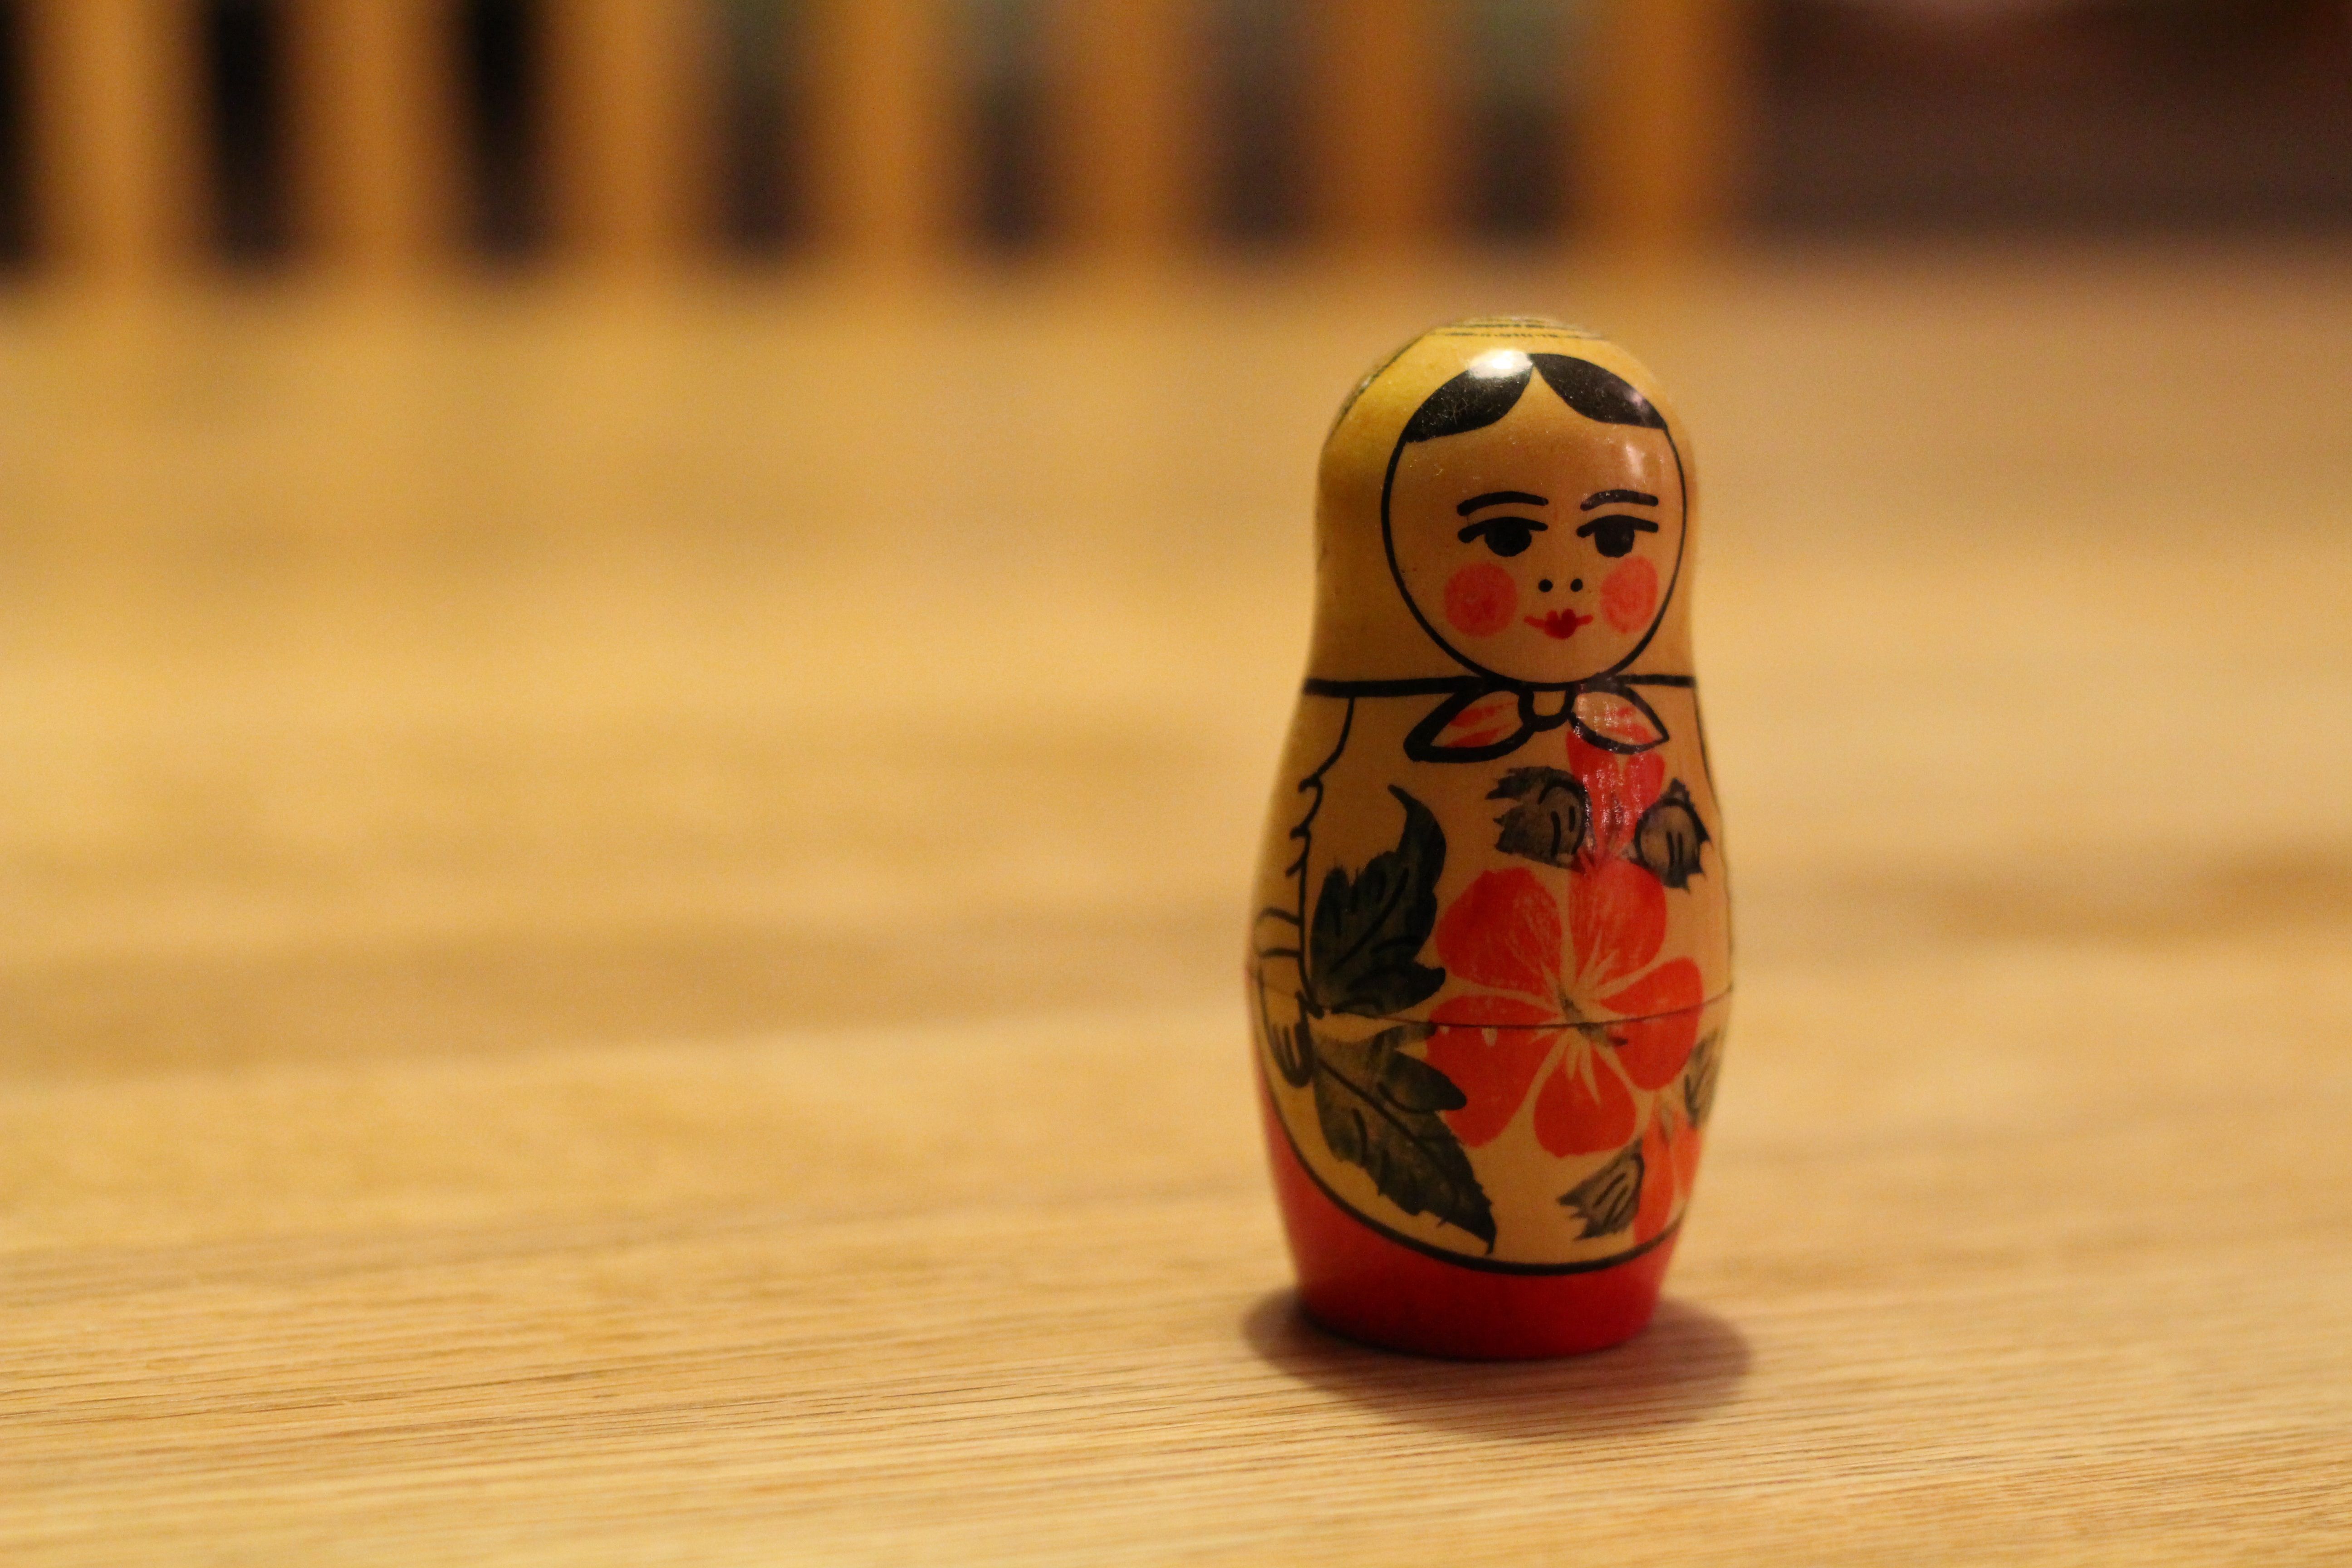
hand, flower, finger, food, red, color, yellow, toy, art, carving, macro photography, russian doll, babushka, tr figur